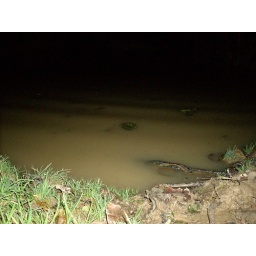
The things we do walking the dog after dark out in a muddy field with a Nikon